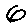
Label: 6